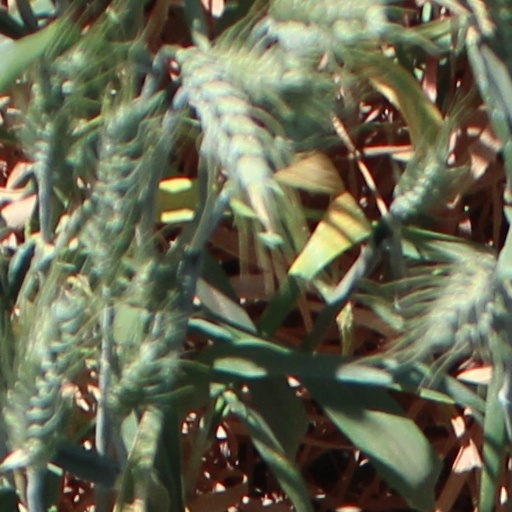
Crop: wheat